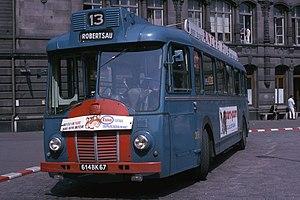
Autobus Somua type OP5/2 de la CTS sur la ligne 13, place de la gare de Strasbourg, en 1965. Ce type de bus a été construit au début des années 1950 et était doté d'un moteur Somua-Panhard de 100 ch.